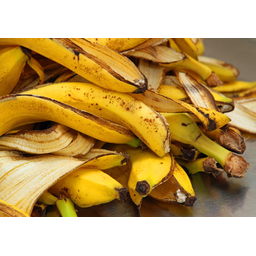
Label: generalcompost